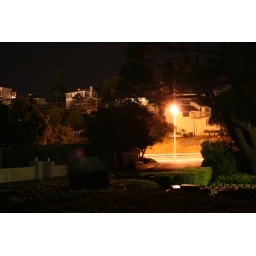
A car drove by as I tried to capture the street light outside of my house.